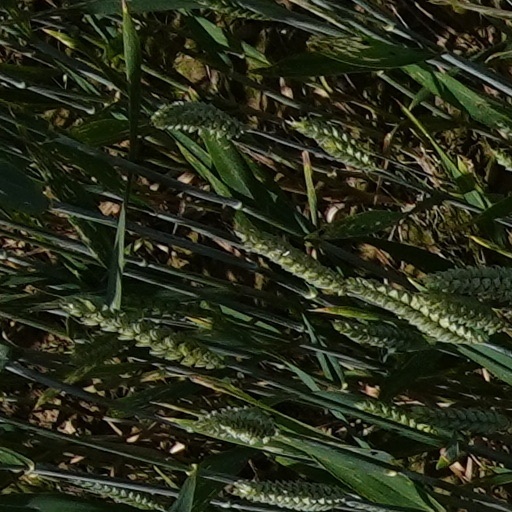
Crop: wheat